Big Dan Mine

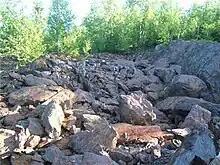
Rock waste adjacent to the adit open cut

Volcanic activity in the Temagami Greenstone Belt spanned from 2,736 to 2,687 million years ago, indicating that it was a zone of active volcanism for at least 49 million years. The Younger Volcanic Complex, a unit of the Temagami Greenstone Belt made of mostly mafic volcanic rocks, is the main volcanic complex at Big Dan. A series of intrusions penetrate the complex and three major zones of deformation have been identified, namely the Northeast Arm Deformation Zone, the Link Lake Deformation Zone and the Net Lake-Vermilion Lake Deformation Zone.